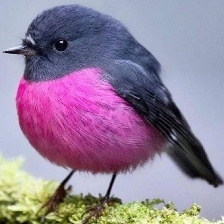
Species: PINK ROBIN
Scientific name: PETROICA RODINOGASTER
ImageNet parent category: robin